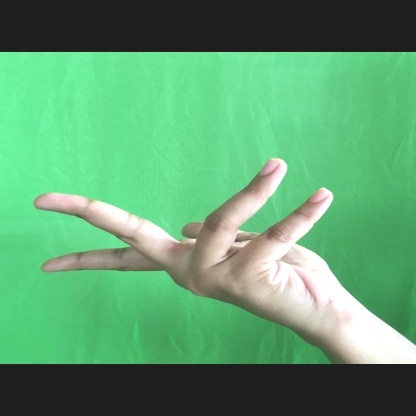
Mudra: Alapadmam